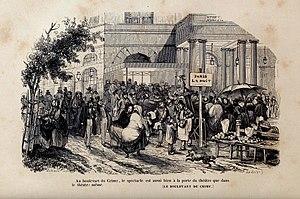
« Boulevard du crime » est le surnom donné au XIXᵉ siècle au boulevard du Temple à Paris, sur lequel se trouvaient plusieurs théâtres mélodramatiques dans lesquels étaient fréquemment représentés des faits divers, assassinats et vols.